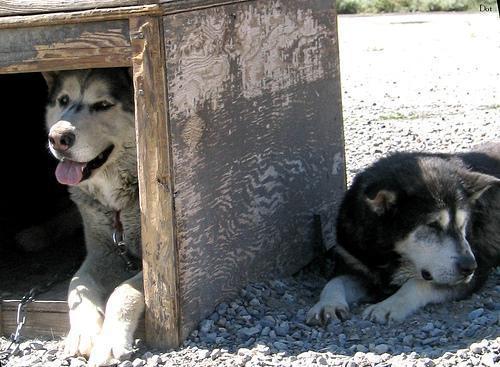
Eskimo_dog